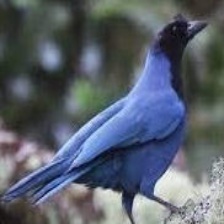
Species: AZURE JAY
Scientific name: CYANOCORAX CAERULEUS
ImageNet parent category: jay